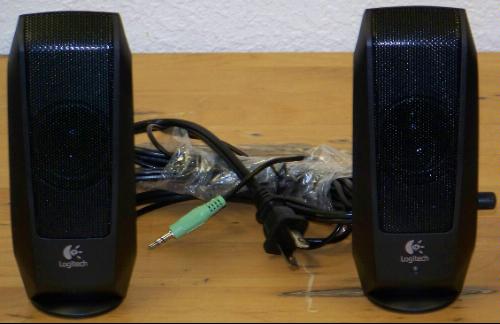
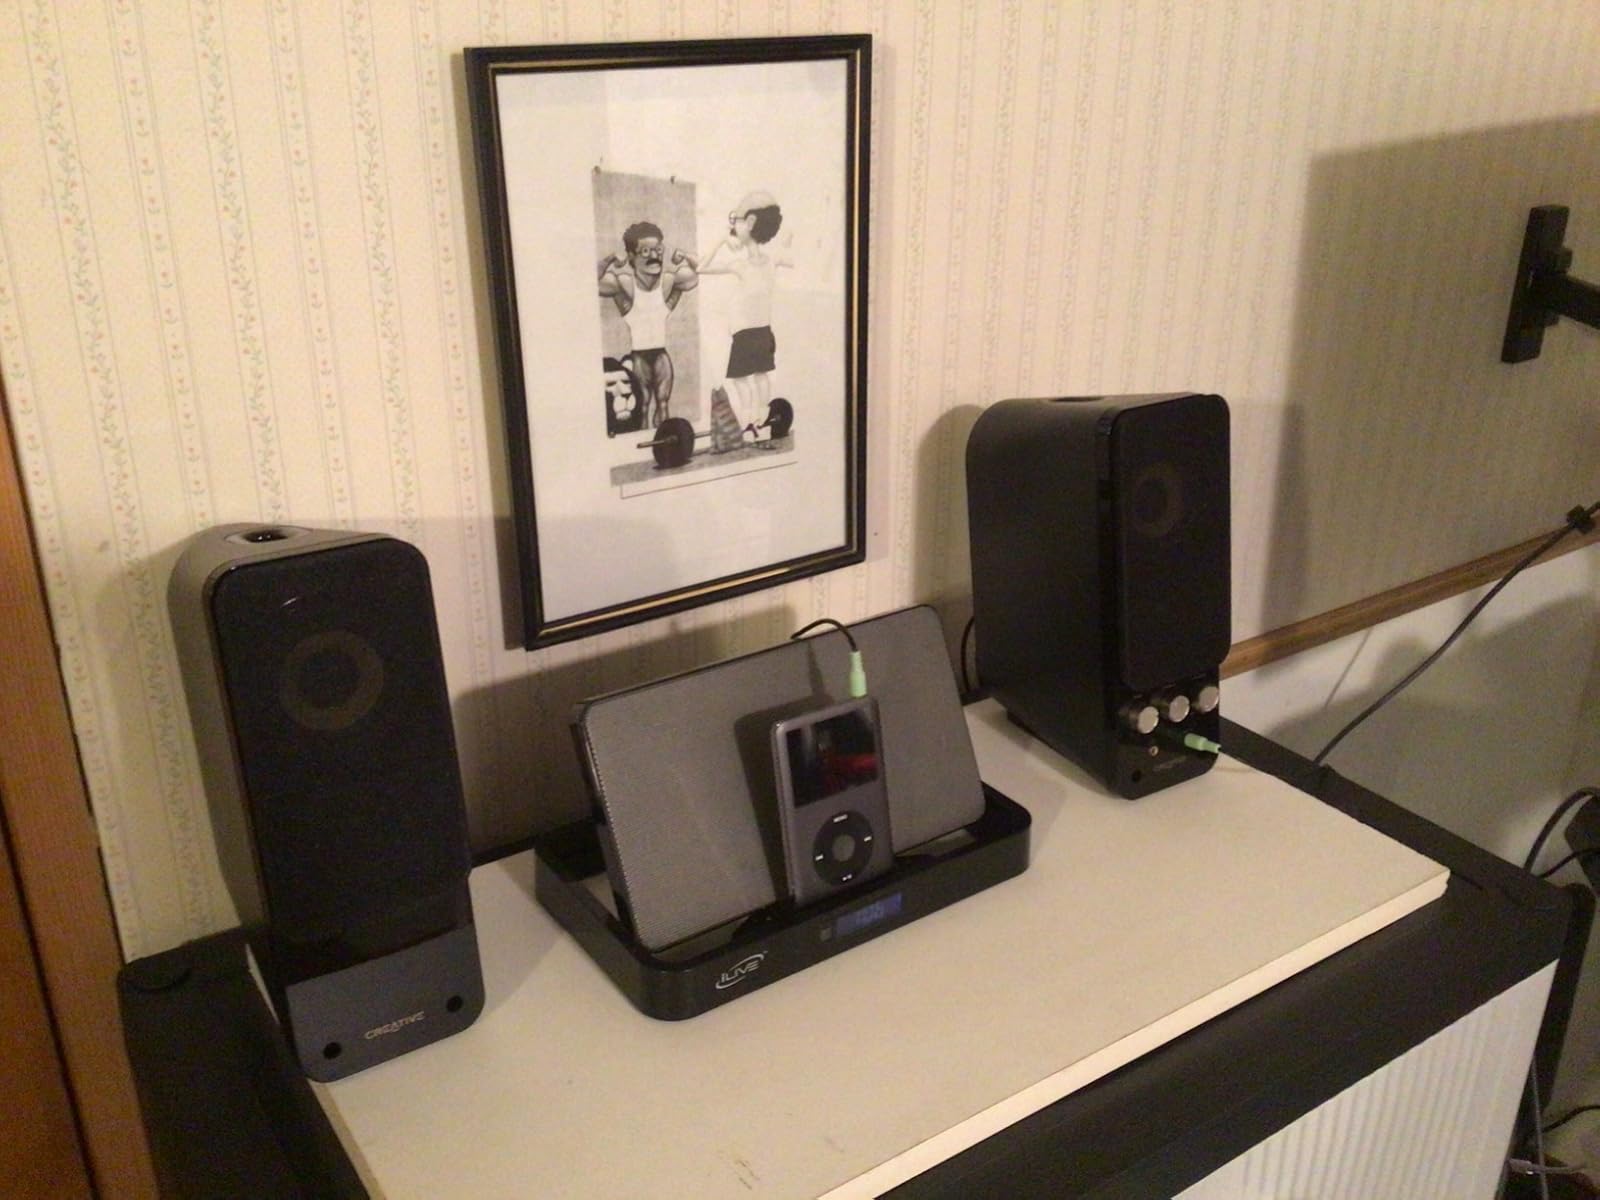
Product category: speaker
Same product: no